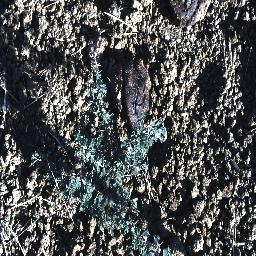
Label: prickly_acacia